Chapel on the Rock

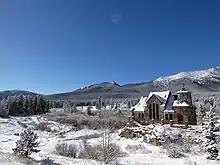
Chapel on The Rock, November 2023

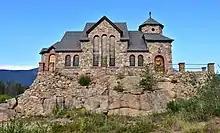
Chapel on the Rock, August 2018

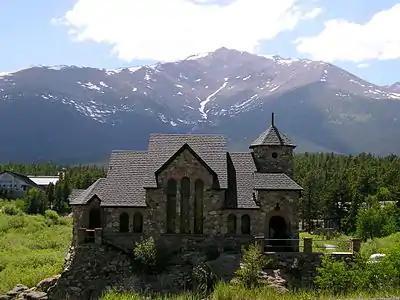
The Chapel on the Rock at Camp Saint Malo near Allenspark, Colorado

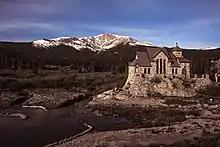
Saint Malo's Chapel on the Rock with Mt. Meeker in the background

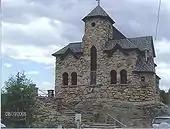
The Chapel on the Rock as seen from the parking lot

The Chapel on the Rock (officially, Saint Catherine of Siena Chapel) is a functioning Catholic chapel and tourist landmark in Allenspark, Colorado, US. The chapel is located on the grounds of the Saint Malo Retreat, Conference, and Spiritual Center of the Catholic Archdiocese of Denver. The chapel is open to the public.